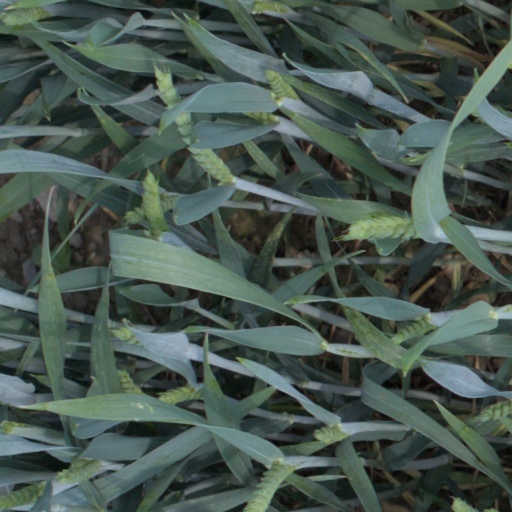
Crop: wheat